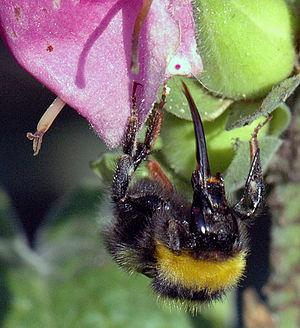
Les bourdons, genre Bombus, sont des insectes sociaux volants de la famille des Apidae. Comme l'abeille mellifère, les différentes espèces de bourdons se nourrissent du nectar des fleurs et récoltent le pollen pour nourrir leur larves. Ce sont des animaux utiles pour la faune et la flore en contribuant à la pollinisation.